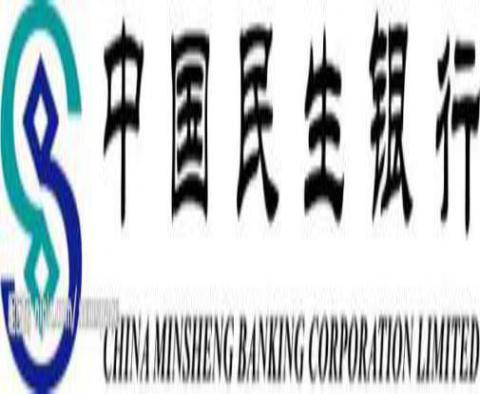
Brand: minsheng
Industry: Others